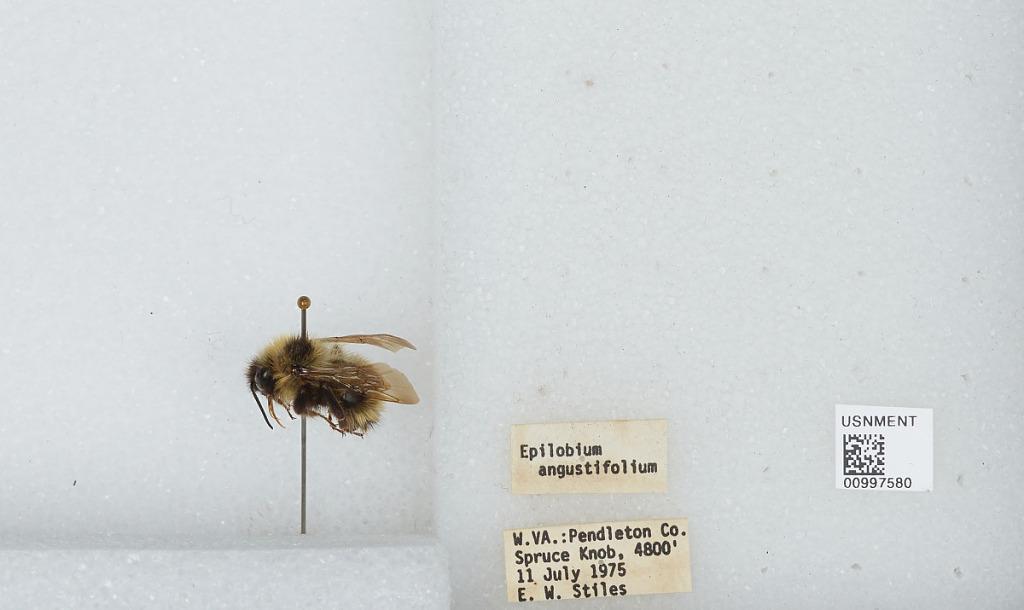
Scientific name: Bombus (Psithyrus) fernaldae (Franklin)
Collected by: E. Stiles
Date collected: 1975-7-11
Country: United States
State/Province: West Virginia
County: Pendleton
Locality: Spruce Knob
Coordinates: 38.7, -79.5328